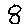
Label: 8